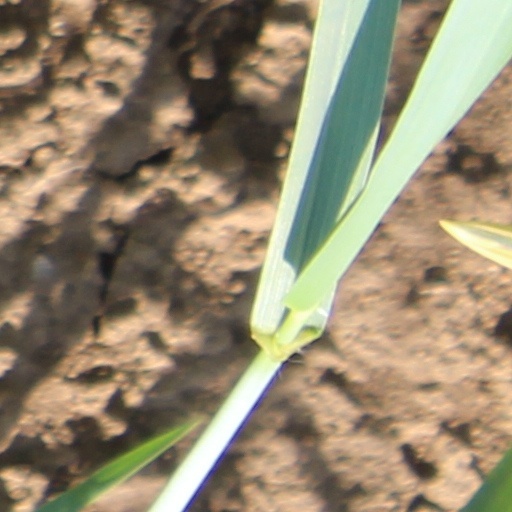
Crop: wheat